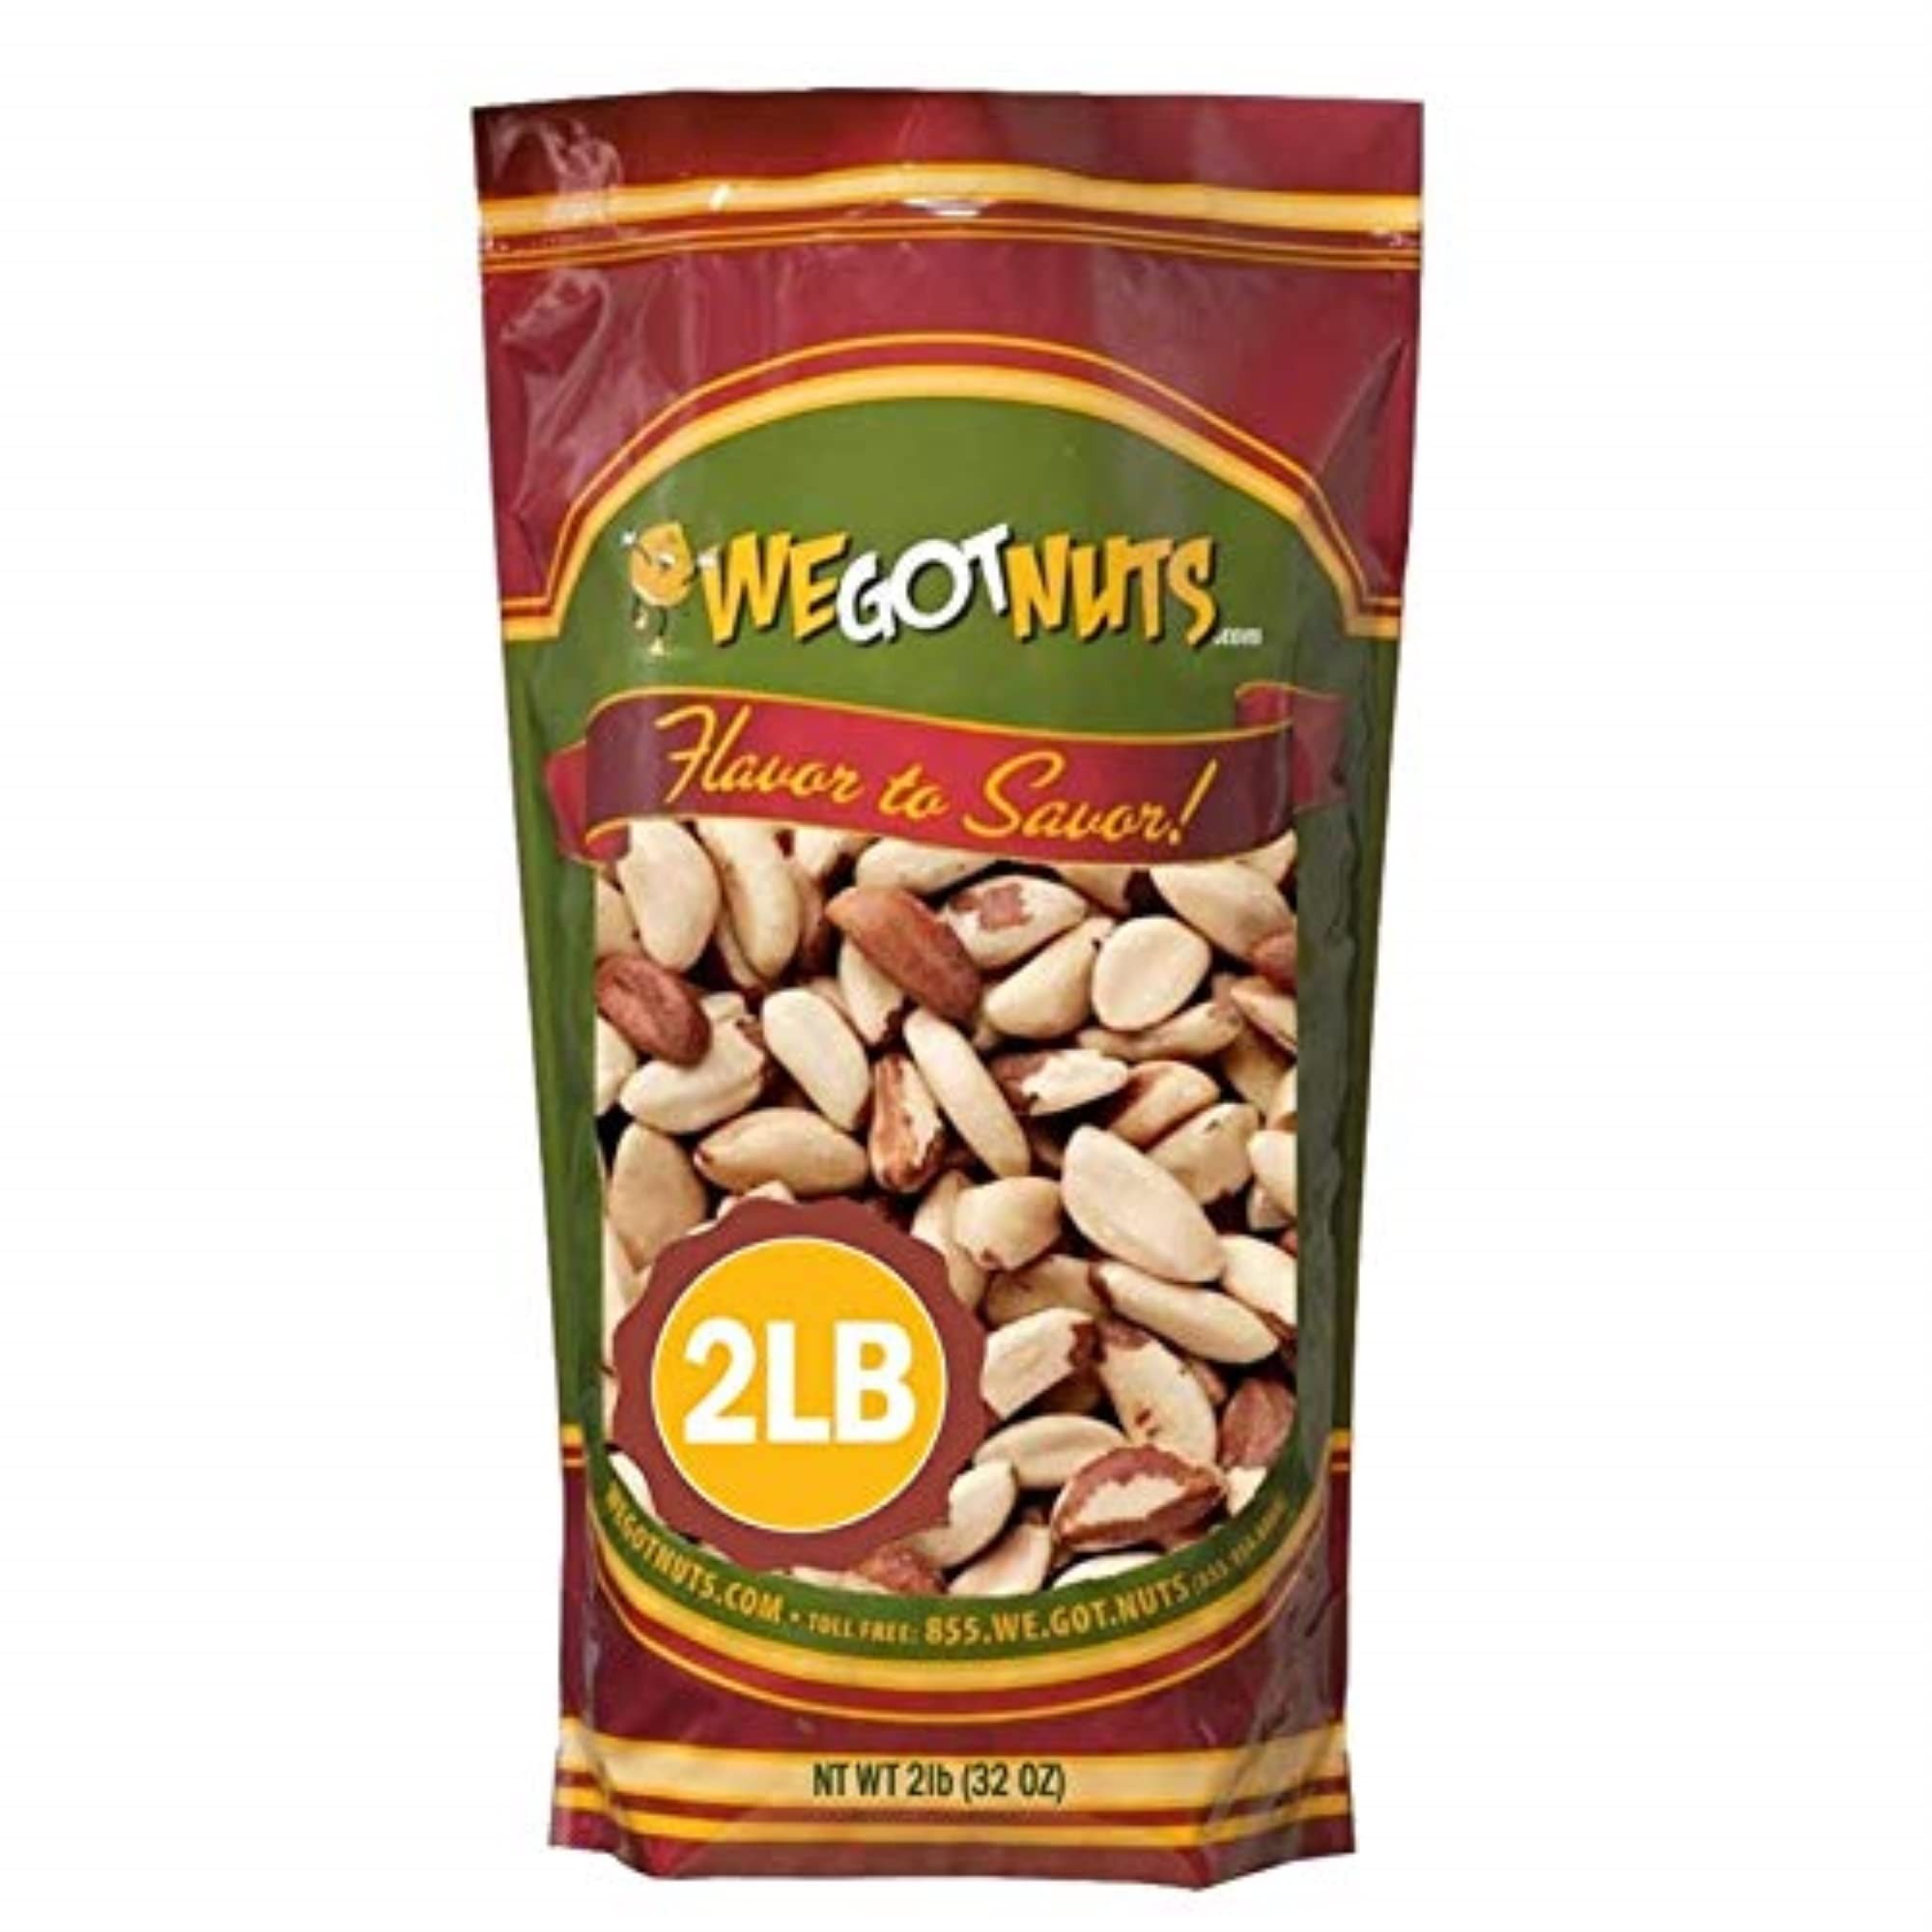
Item Name: Brazil Nuts - 2 Pounds, Shelled, Raw, Natural, No Preservatives Added, NO PPO, 100 Percent Natural We Got Nuts
Bullet Point 1: Gourmet, Savory Flavor
Bullet Point 2: Packed Fresh
Bullet Point 3: Healthy snack , Great Taste
Bullet Point 4: Sealed Resealable We Got Nuts Pouch bag
Bullet Point 5: Kosher certified Circle K
Product Description: Another naturally healthy nut, Brazil Nuts are high in protein, calcium, iron, zinc,
Value: 32.0
Unit: Ounce

Price: 30.99